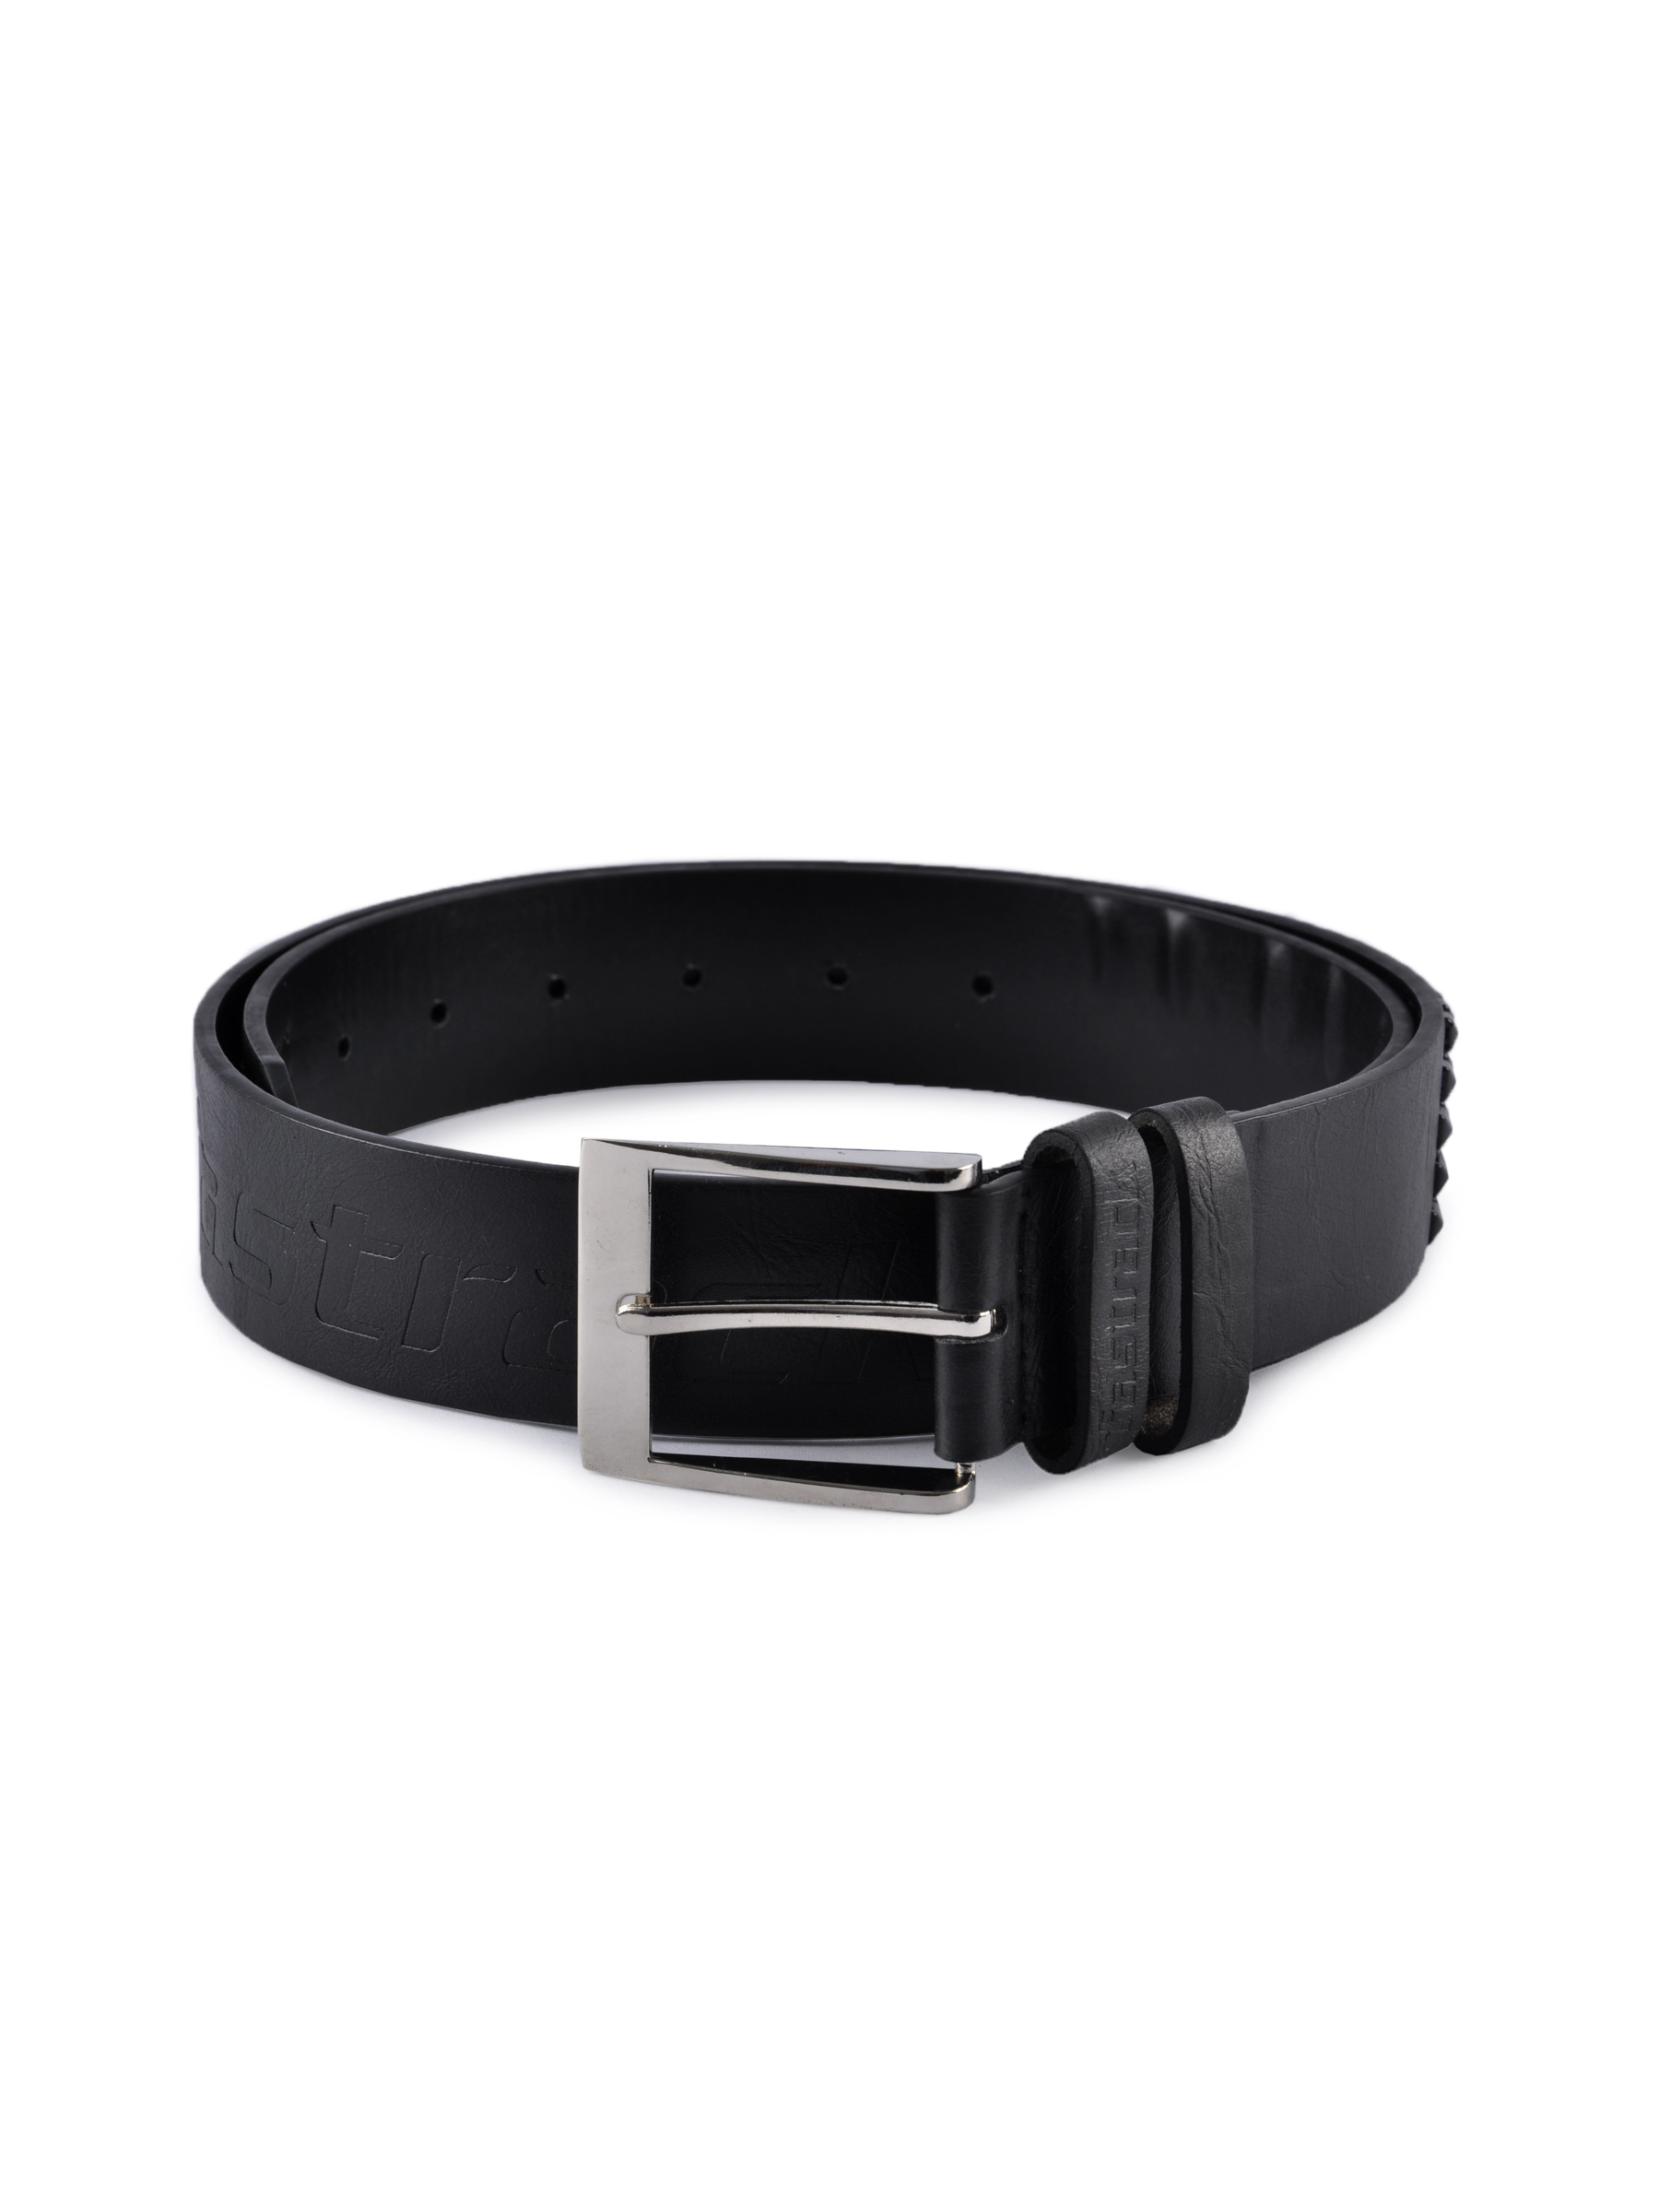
Fastrack Women Leatherette Black Belt
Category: Accessories / Belts / Belts
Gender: Women
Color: Black
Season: Winter 2016
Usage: Casual